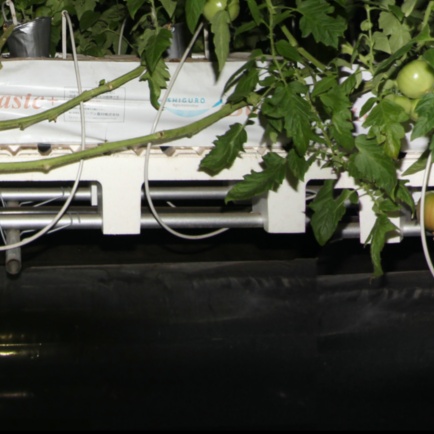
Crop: tomato